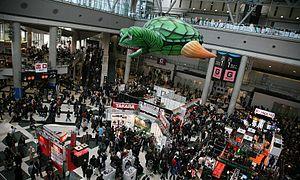
Tokyo Big Sight, aussi connu officiellement sous le nom de Tokyo International Exhibition Center, est un palais des congrès japonais ouvert en avril 1996. Situé à Odaiba, baie de Tokyo, le centre est l'une des plus grandes salles de congrès de la ville, et sa représentation la plus emblématique en est sa Tour de conférence.